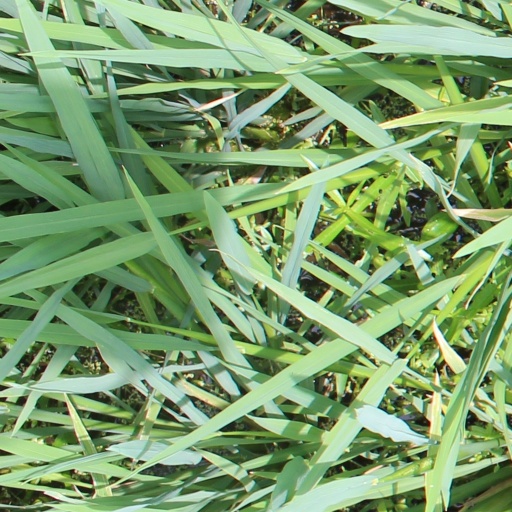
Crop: rice